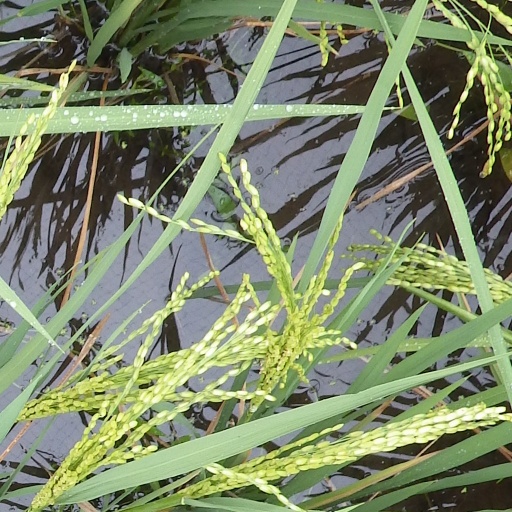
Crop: rice